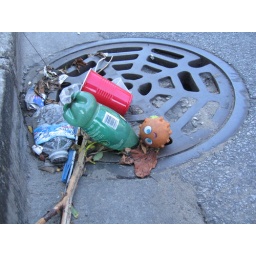
A plastic fish joins other petrol waste in a gutter in Chicago.